2022 Auckland Rugby League season

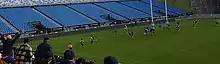
Matthew Whyte scoring to give Point Chevalier a 14–6 lead

Round 2 saw 6 of the 9 games won by the away team. Glenora's 88–0 win over Papakura saw Wyatt Rangi run in 5 tries and Kadiyae Ioka kick 10 tries to go with a try for 24 points. Former Newcastle Knights and Gold Coast Titans player Paterika Vaivai scored his first try for Te Atatu in a 66–0 win over Ponsonby who were playing their first home game in the top grade for a few years. Eiden Ackland returned to the Mt Albert side after time spent with the Manly Sea Eagles. He scored a try and kicked 5 conversions in a 30–22 win at the Birkenhead War Memorial against Northcote. Kalani Ili was playing for Mangere East. He had spent 2 seasons with the South Sydney Rabbitohs NYC side and was their captain in 2017.